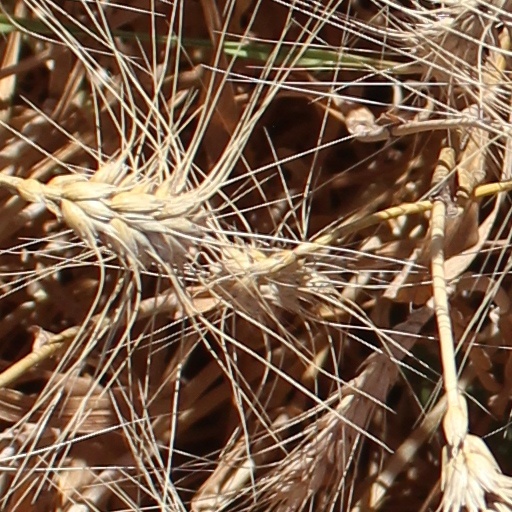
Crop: wheat